Joan Mir

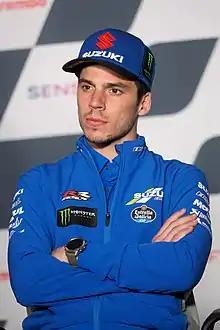
Mir at the 2021 Algarve Grand Prix

In mid 2018, it was announced that Mir would end his contract with Marc VDS two years prematurely, in order to move up to the premier class with the Suzuki factory team on a two-year deal to replace the outgoing Andrea Iannone. He became just the second rider to be promoted to MotoGP after a lone season in Moto2, after Maverick Viñales. In his rookie season in 2019, he achieved consistent top-10 finishes but missed two rounds due to a pulmonary contusion suffered in a crash in testing at Brno. He was replaced by Suzuki test rider Sylvain Guintoli. Mir achieved a season-best finish of 5th place in Australia. He finished the season with 92 points, 12th in the overall standings, and as the second best rookie, behind former Moto3 Leopard Racing teammate Fabio Quartararo.